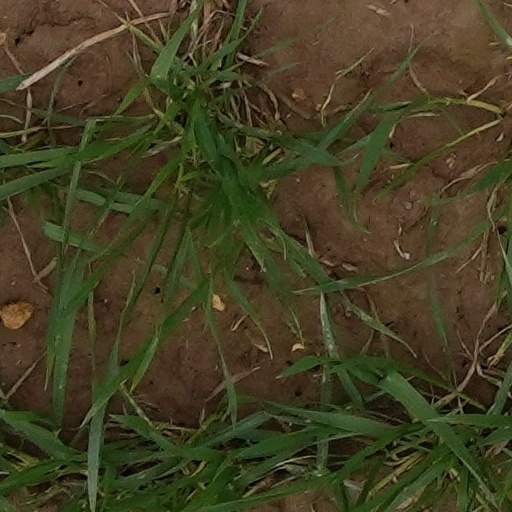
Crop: wheat